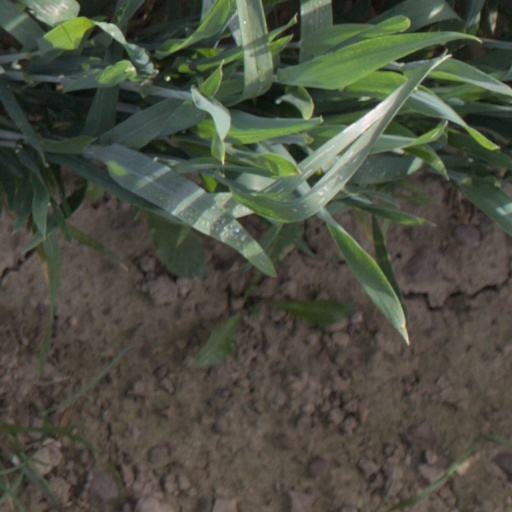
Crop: wheat